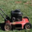
Label: lawn_mower